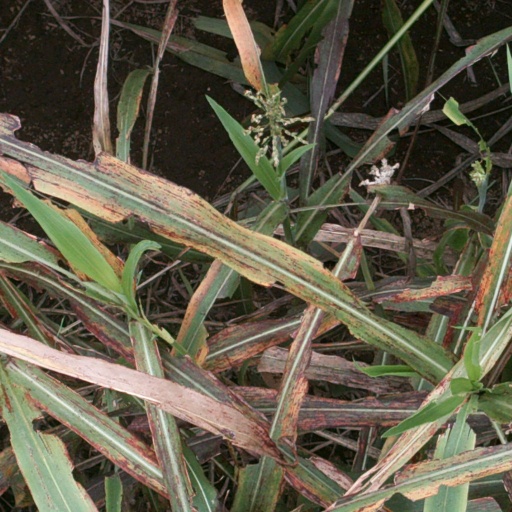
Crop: sorghum